History of SE Palmeiras

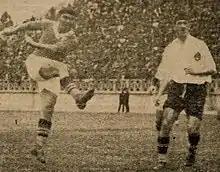
Romeu Pellicciari scoring one of his four goals in Palmeiras' 8–0 thrashing of Corinthians in 1933

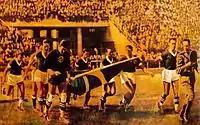
Painting depicting the Heroic Sprint of 1942

The early 1930s were marked by the 1932 Revolution, which halted the championship for four months, with clubs offering their facilities as barracks and infirmaries for Paulista troops. In football, this period saw the advent of professionalism and Palestra's dominance not only in São Paulo but across Brazil.